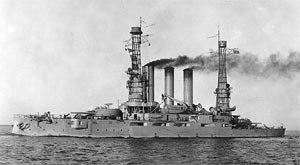
La classe Maine est une classe de trois cuirassés construits pour l'US Navy au début du XXᵉ siècle.